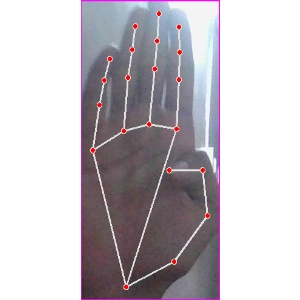
अक्षर: झ